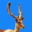
Label: deer